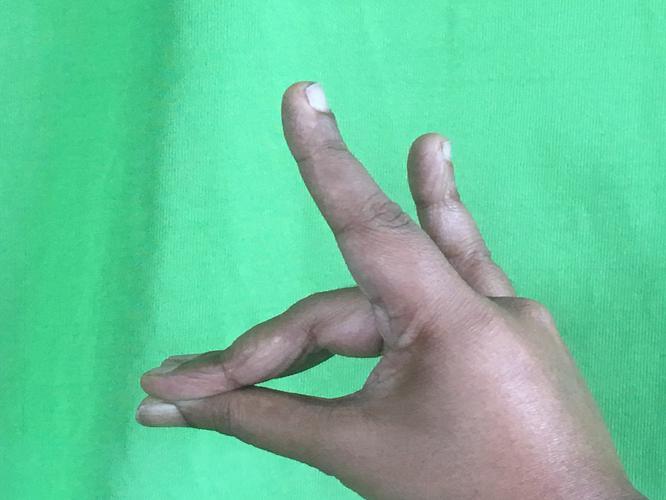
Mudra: Simhamukham
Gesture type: single_hand